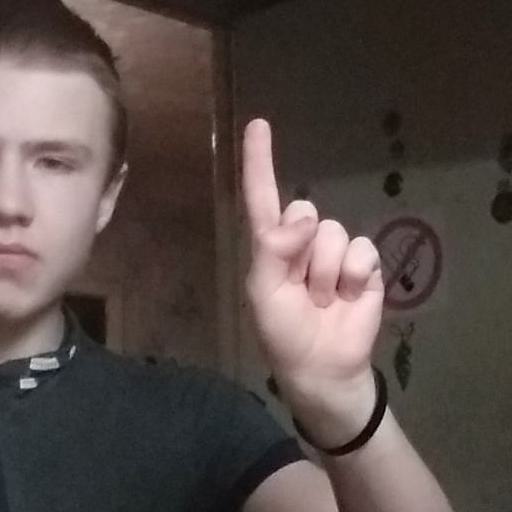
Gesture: one